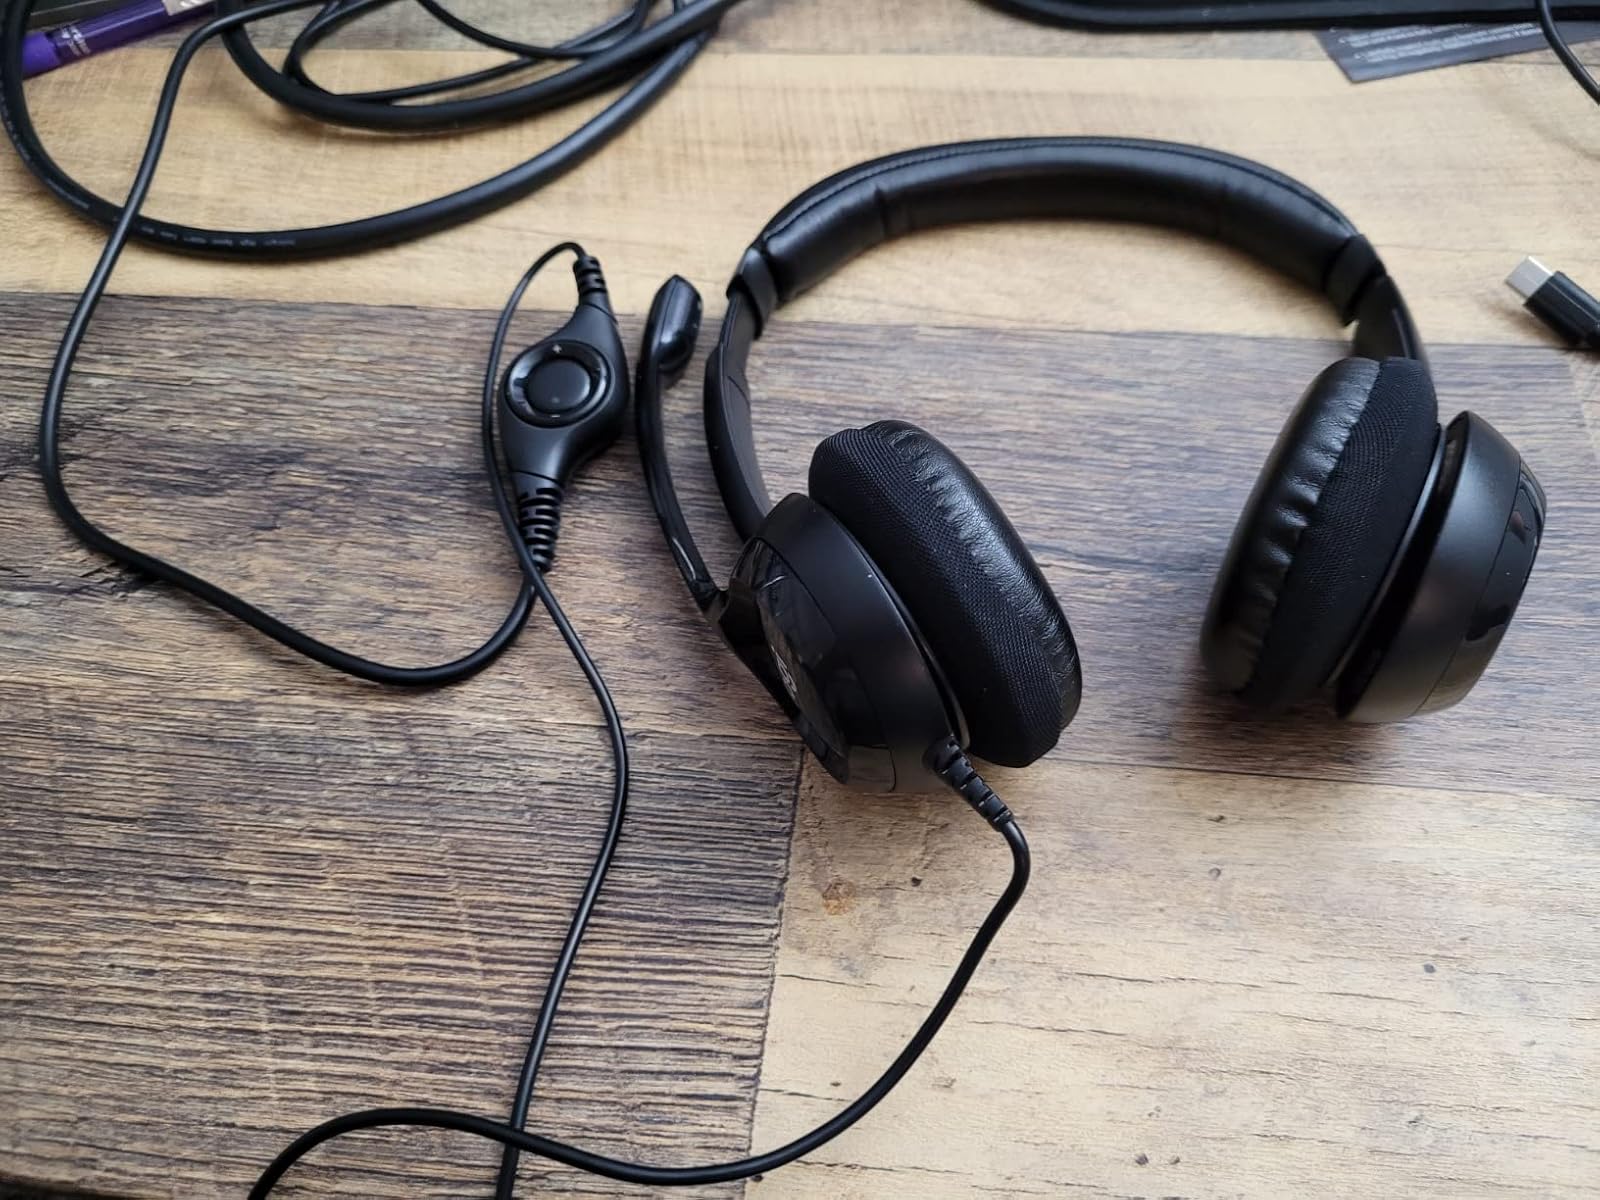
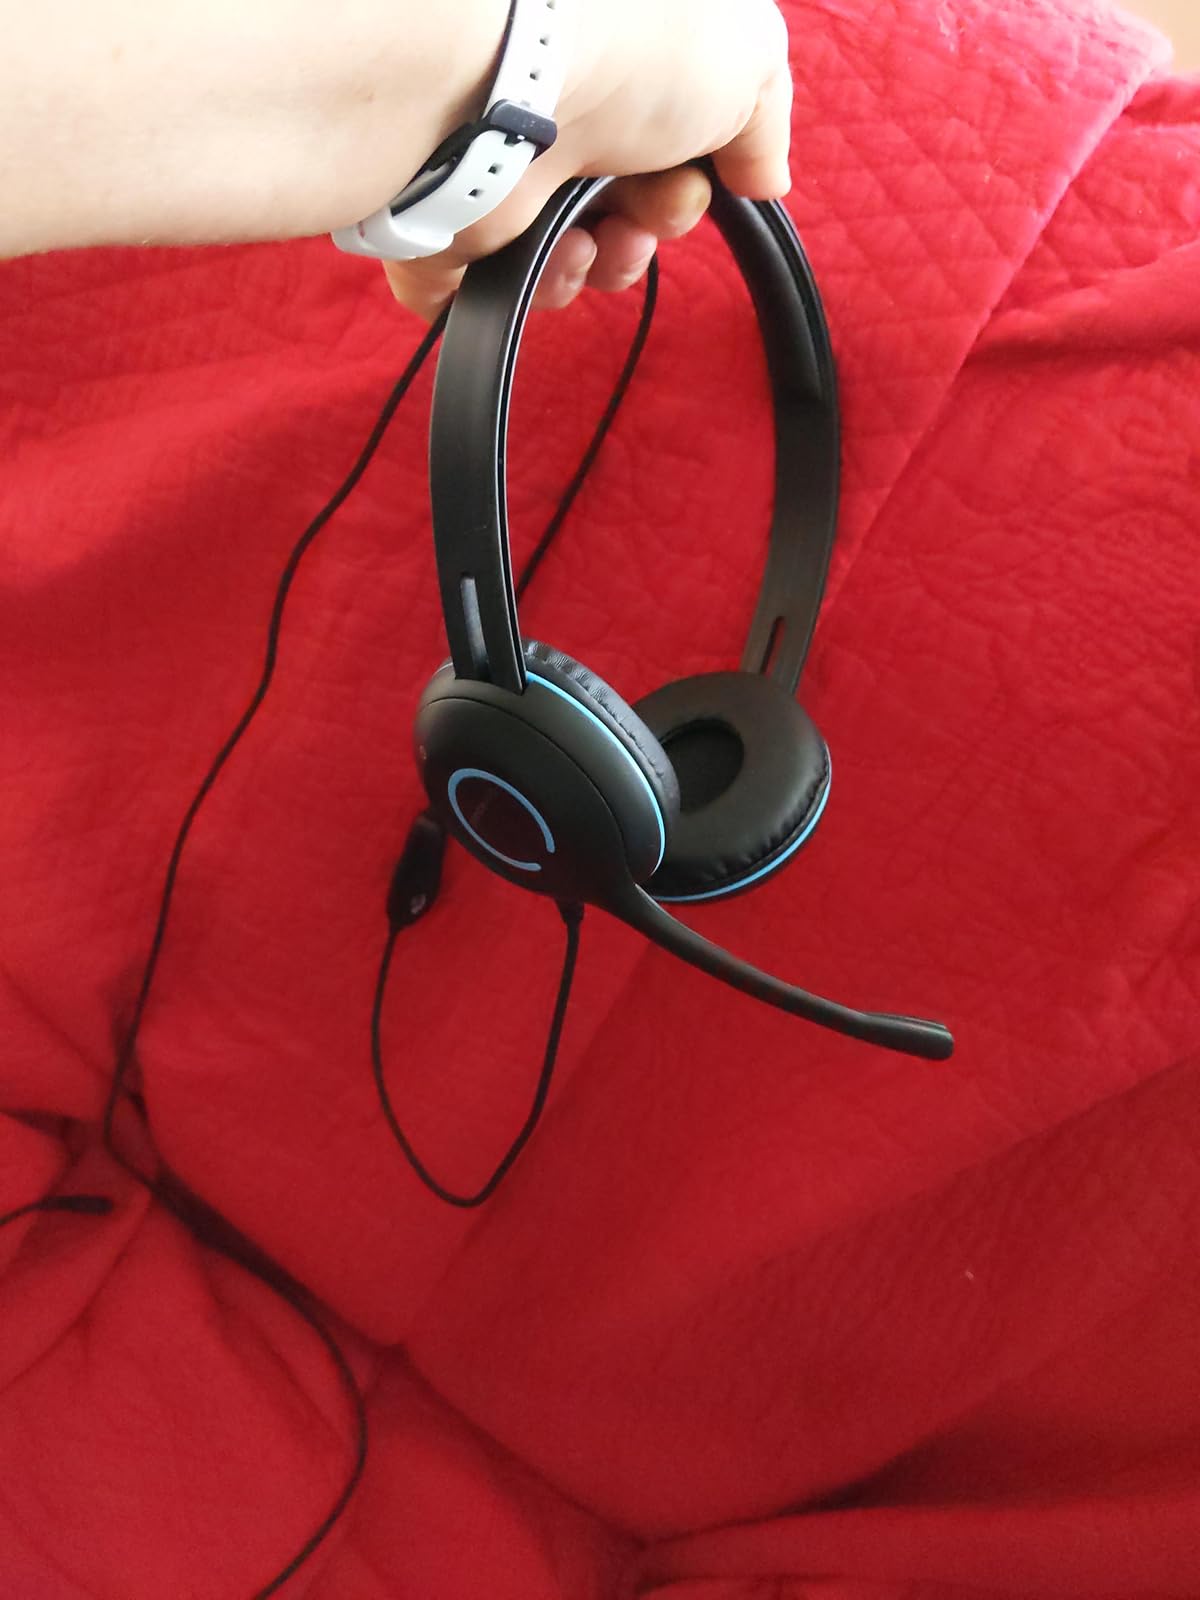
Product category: headphones
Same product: no